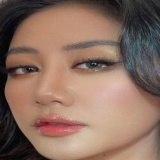
ca sĩ Văn Mai Hương